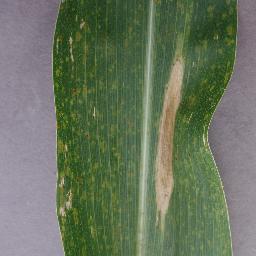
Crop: corn
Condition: (maize)_northern_blight